Ray Bradbury bibliography

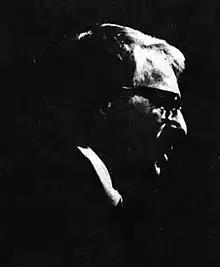
Bradbury in 1976

In addition to these collections, many of Bradbury's short stories have been published in multi-author anthologies. Almost fifty additional Bradbury stories have never been collected anywhere after their initial publication in periodicals.